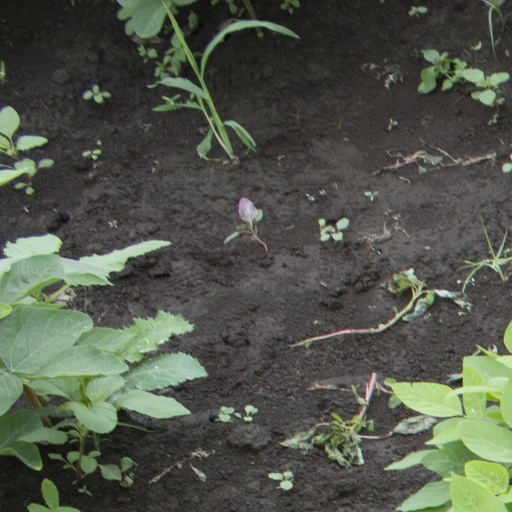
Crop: soybean